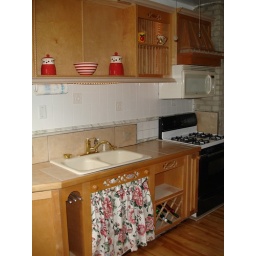
every wall in kitchen is beautifully tiled from the floor to ceiling